1977 Seychelles coup d'état

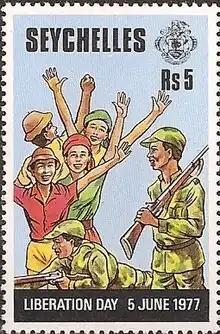
A 1978 post stamp commemorating the anniversary of the 1977 coup, called "Liberation Day"

The 1977 Seychelles coup d'état was a coup that occurred in the East African and Indian Ocean country of Seychelles on 4–5 June 1977. Between 60–200 supporters of the Seychelles People's United Party (SPUP), who had been training in Tanzania, overthrew President Sir James Mancham of the Seychelles Democratic Party (SDP) while he was attending the Commonwealth Heads of Government Meeting in London, the United Kingdom.